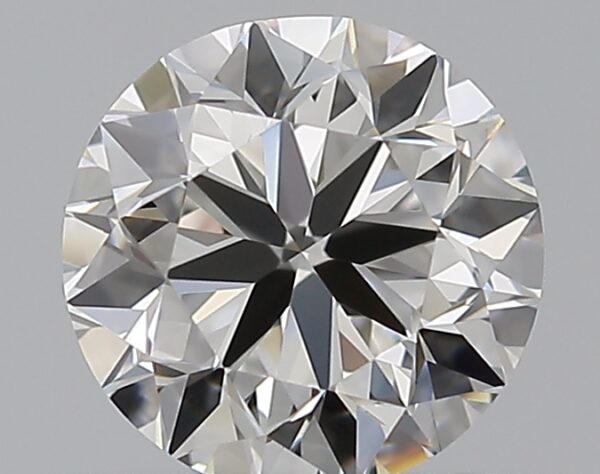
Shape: round
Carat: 0.7
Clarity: VVS2
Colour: G
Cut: VG
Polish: EX
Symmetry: VG
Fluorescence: N
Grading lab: GIA
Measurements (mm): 5.51 x 5.56 x 3.53